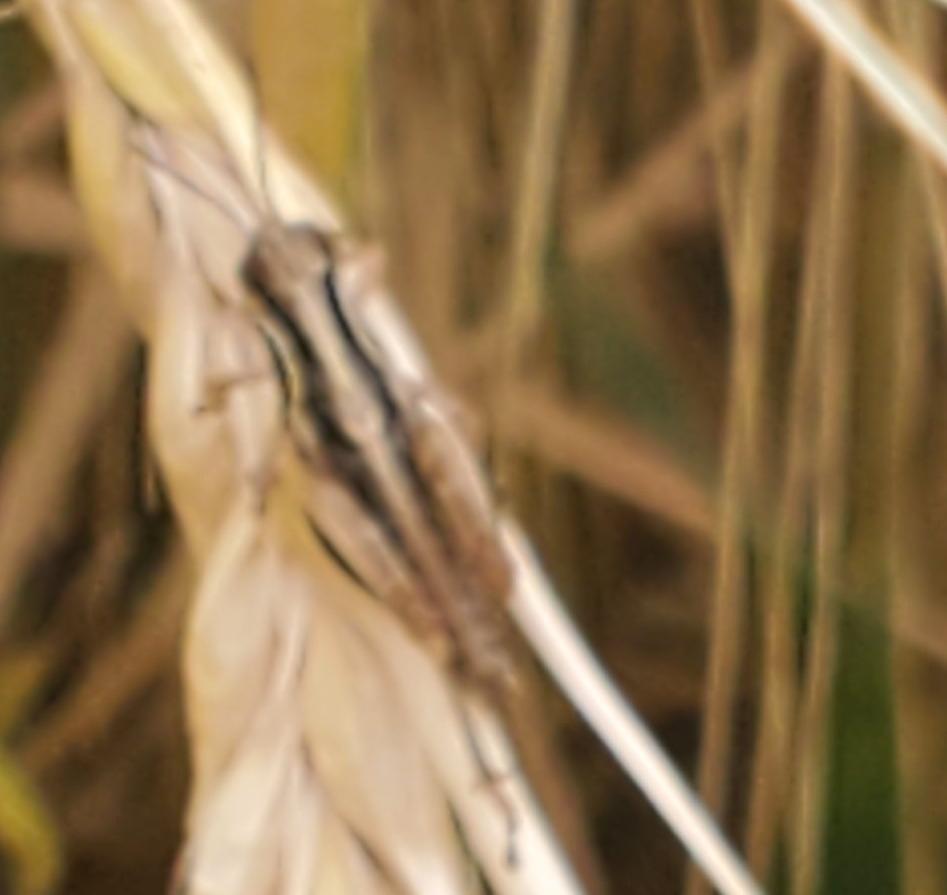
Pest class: occasional_pest